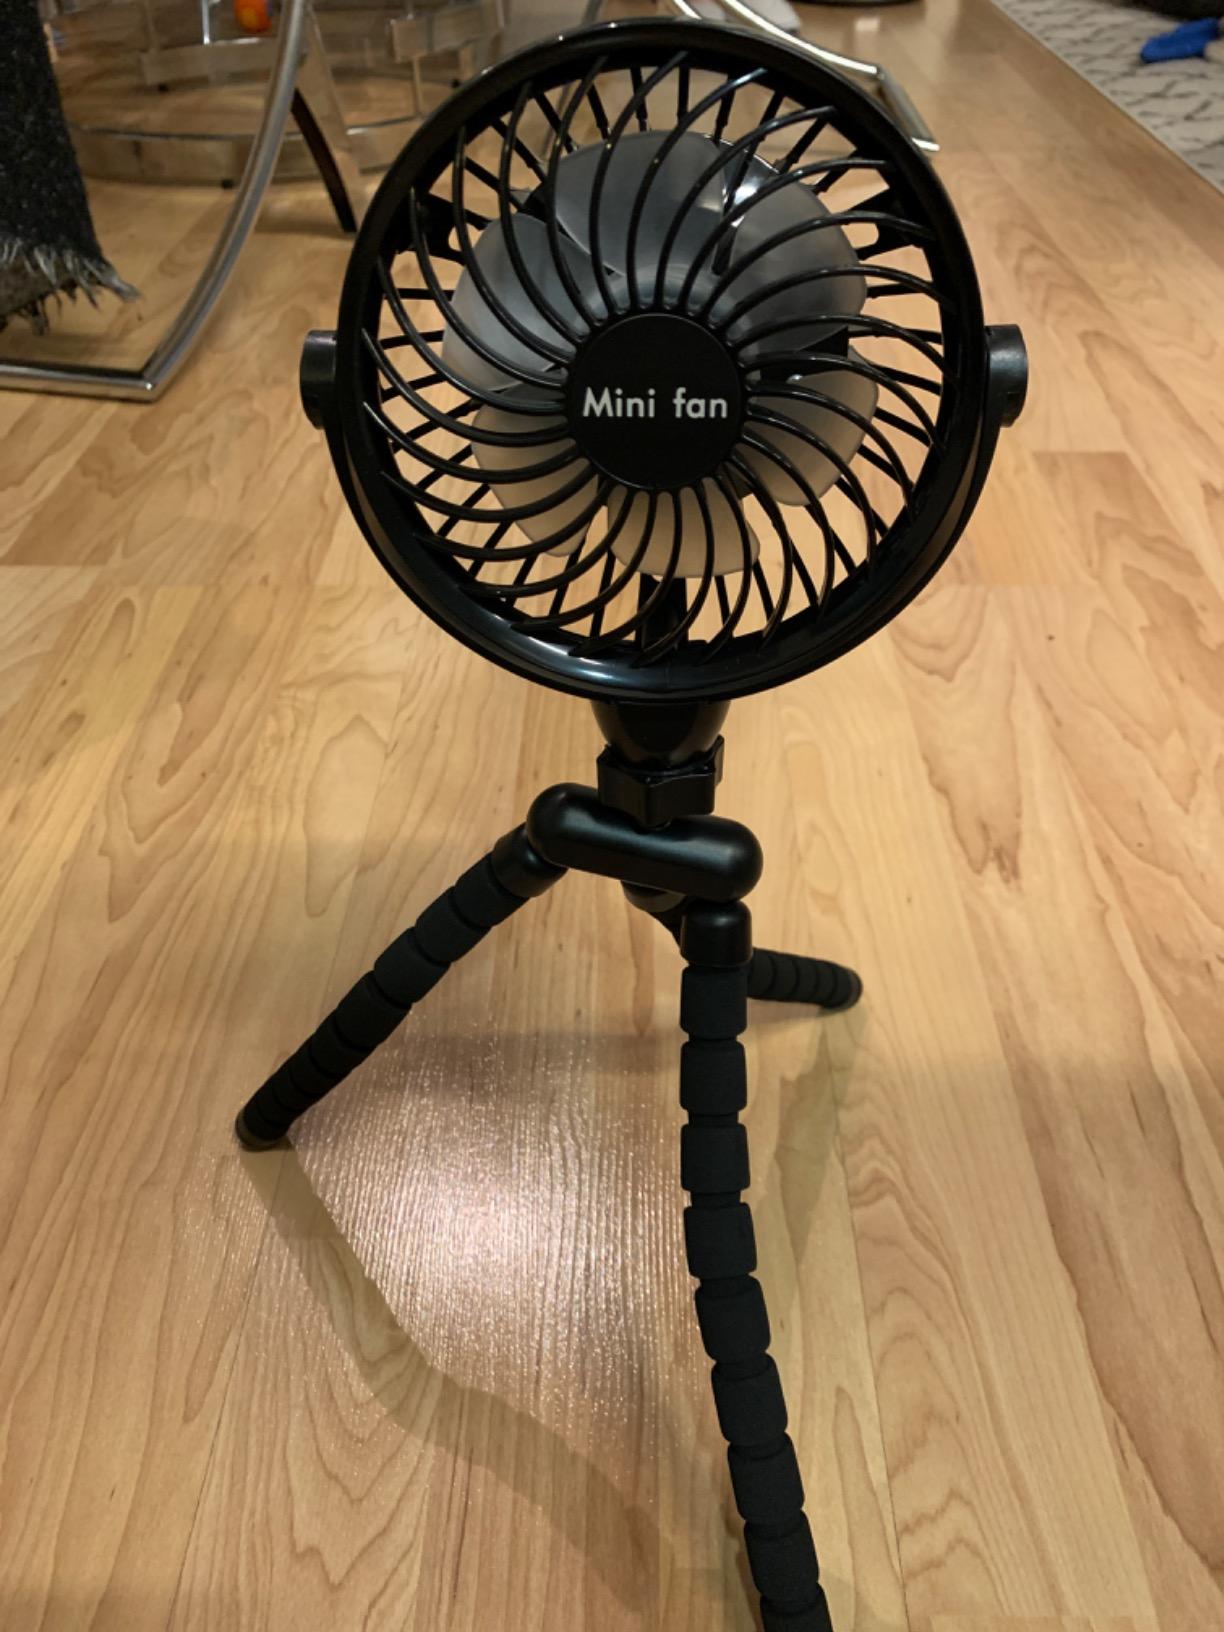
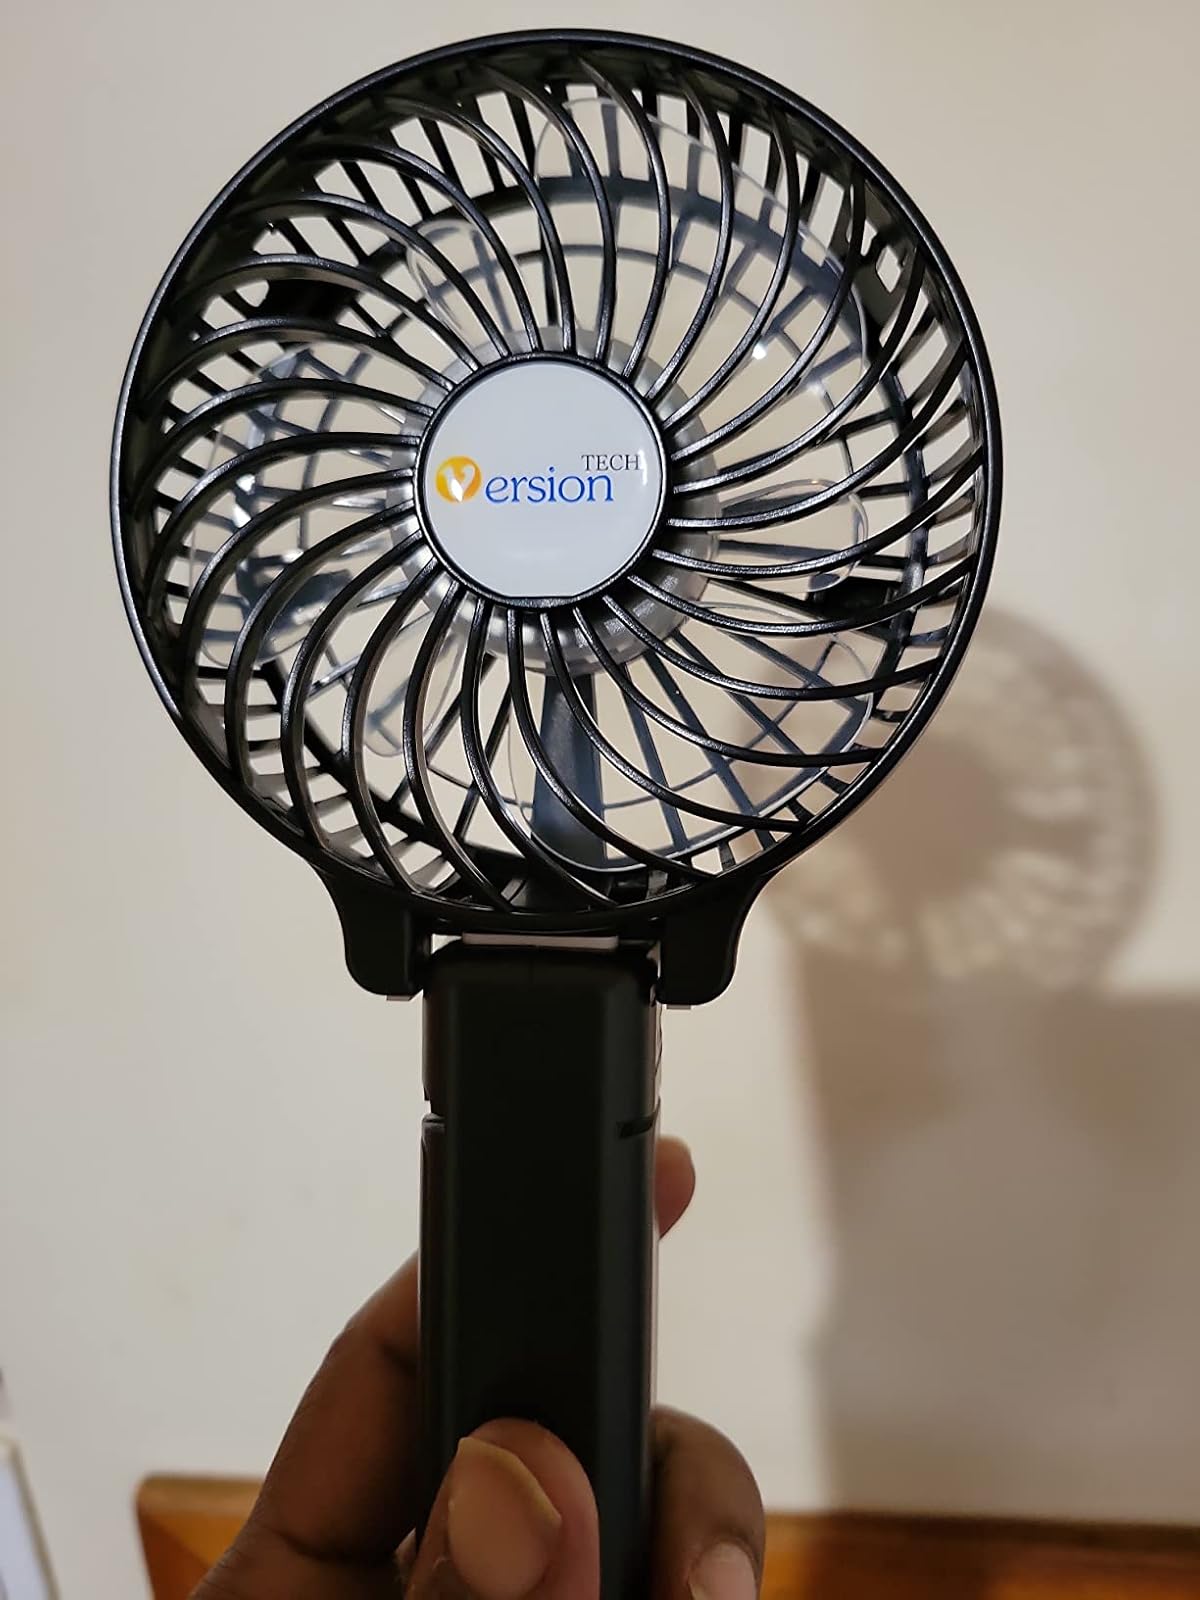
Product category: fan
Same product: no